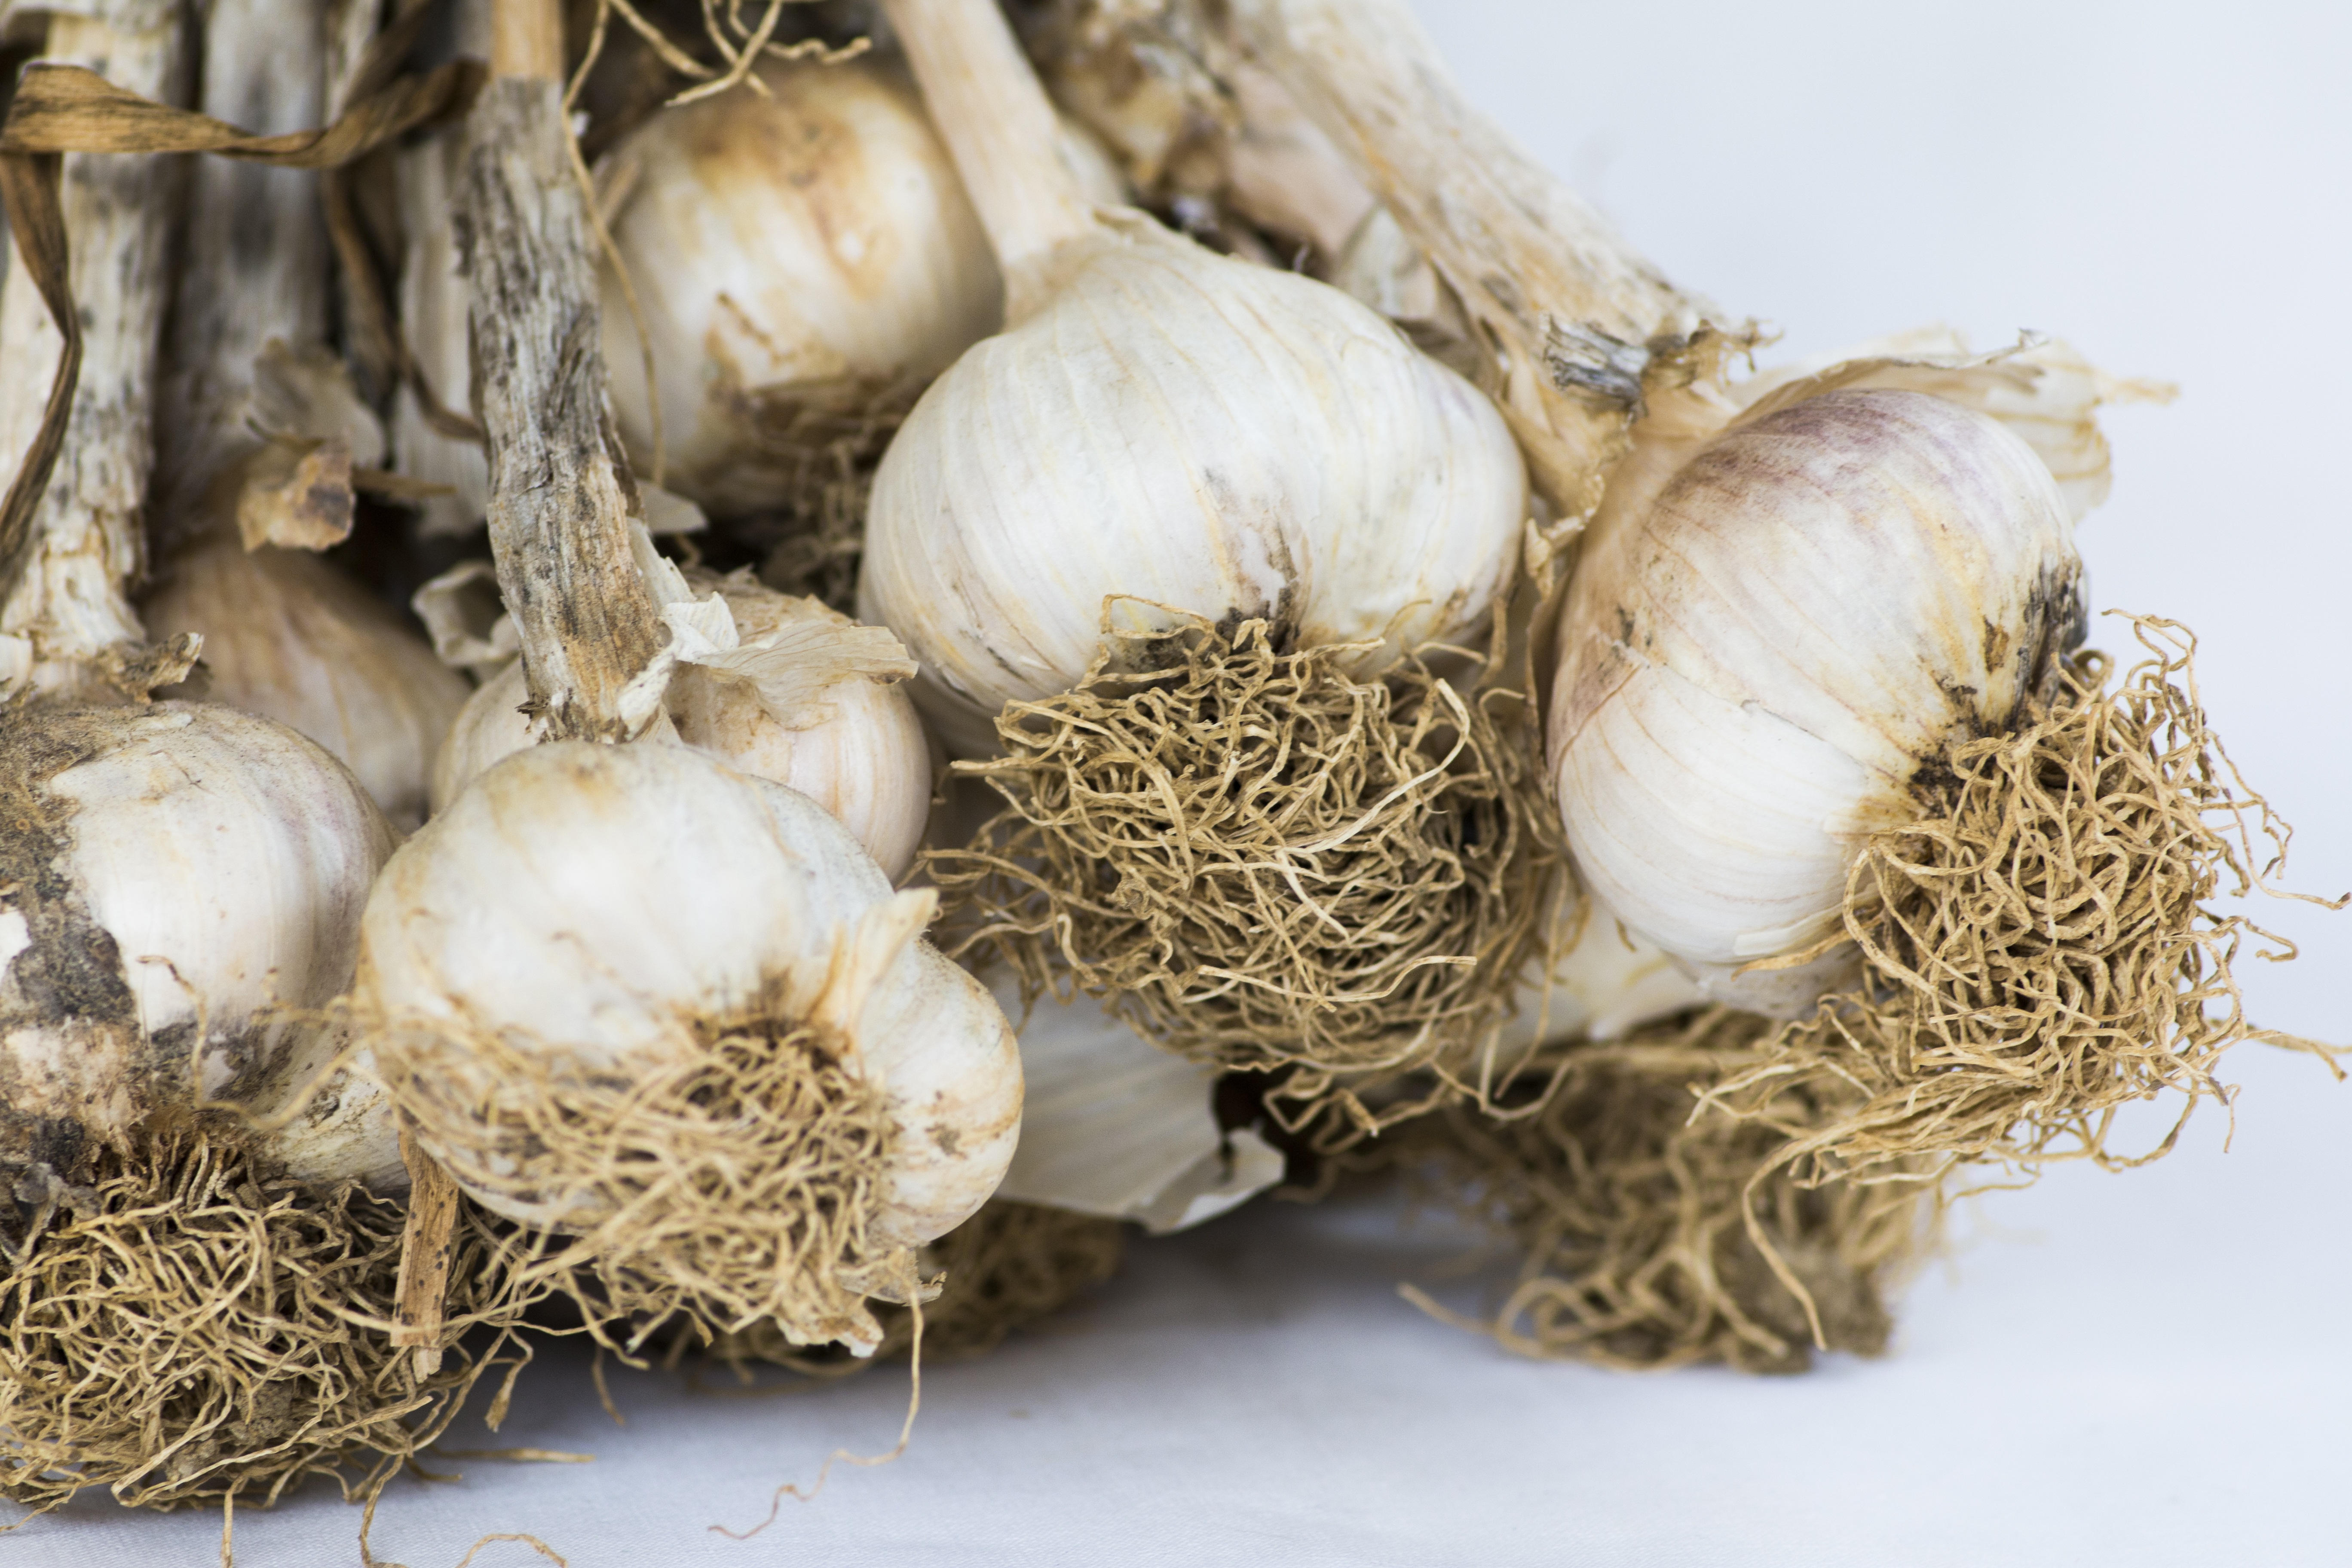
plant, food, garlic, produce, vegetable, coconut, condiment, matsutake, flowering plant, shallot, heads of garlic, plant bulb, land plant, onion genus